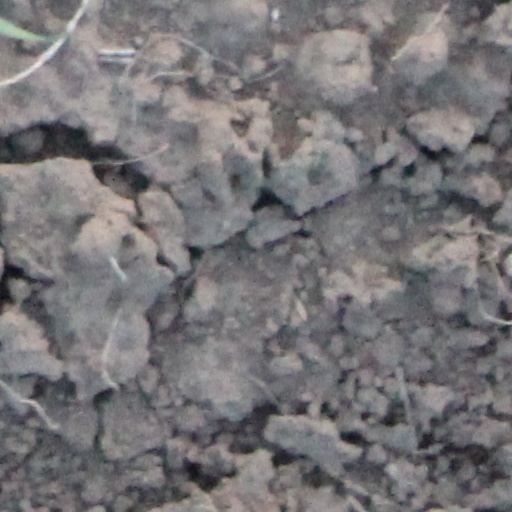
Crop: wheat